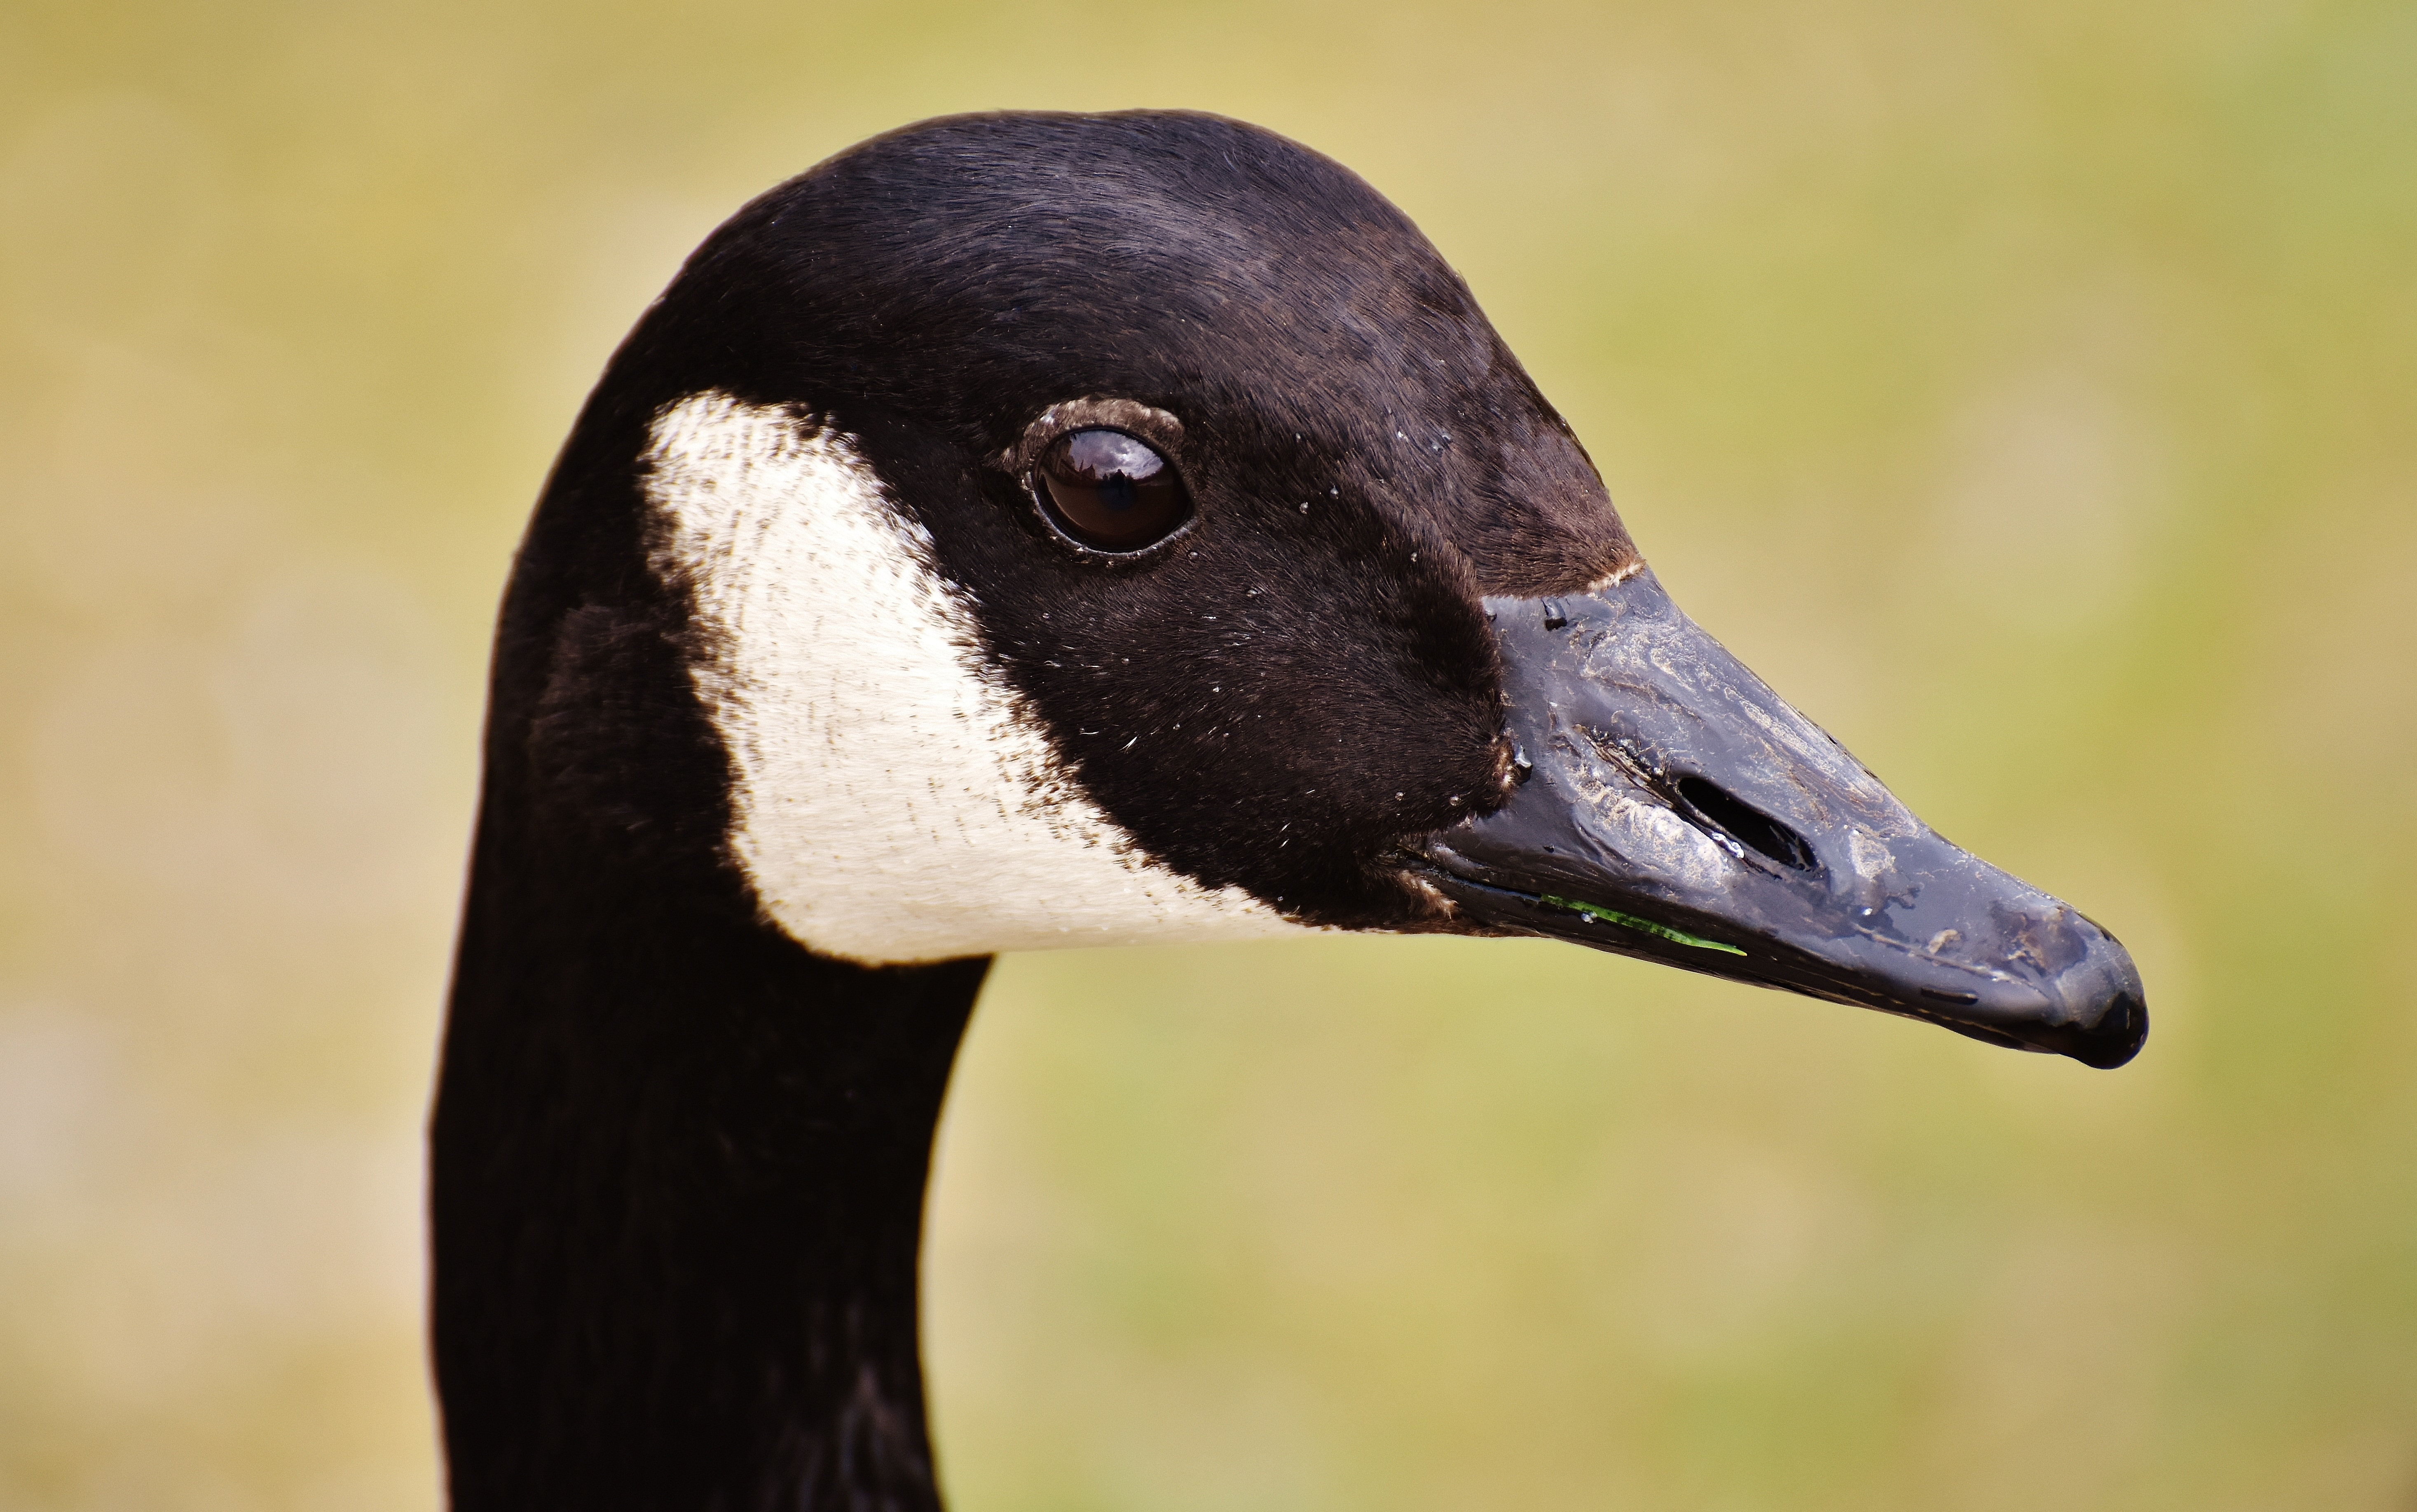
nature, bird, animal, wildlife, beak, close, fauna, plumage, poultry, close up, duck, goose, vertebrate, waterfowl, water bird, mallard, greylag goose, wild goose, ducks geese and swans